Columbia, Pennsylvania

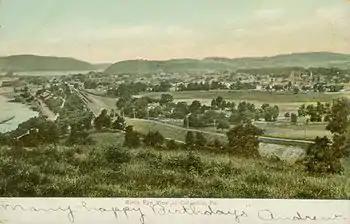
Columbia, about 1905

By 1900, the town's population had grown to over 12,000, with a 50% increase from 1880 to 1900. Some of the items produced by its industries were silk goods, lace, pipe, laundry machinery, stoves, iron toys, flour, lumber, and wagons. By this time Wright's Ferry had ceased its operations, having been supplanted by rail and bridge traffic.